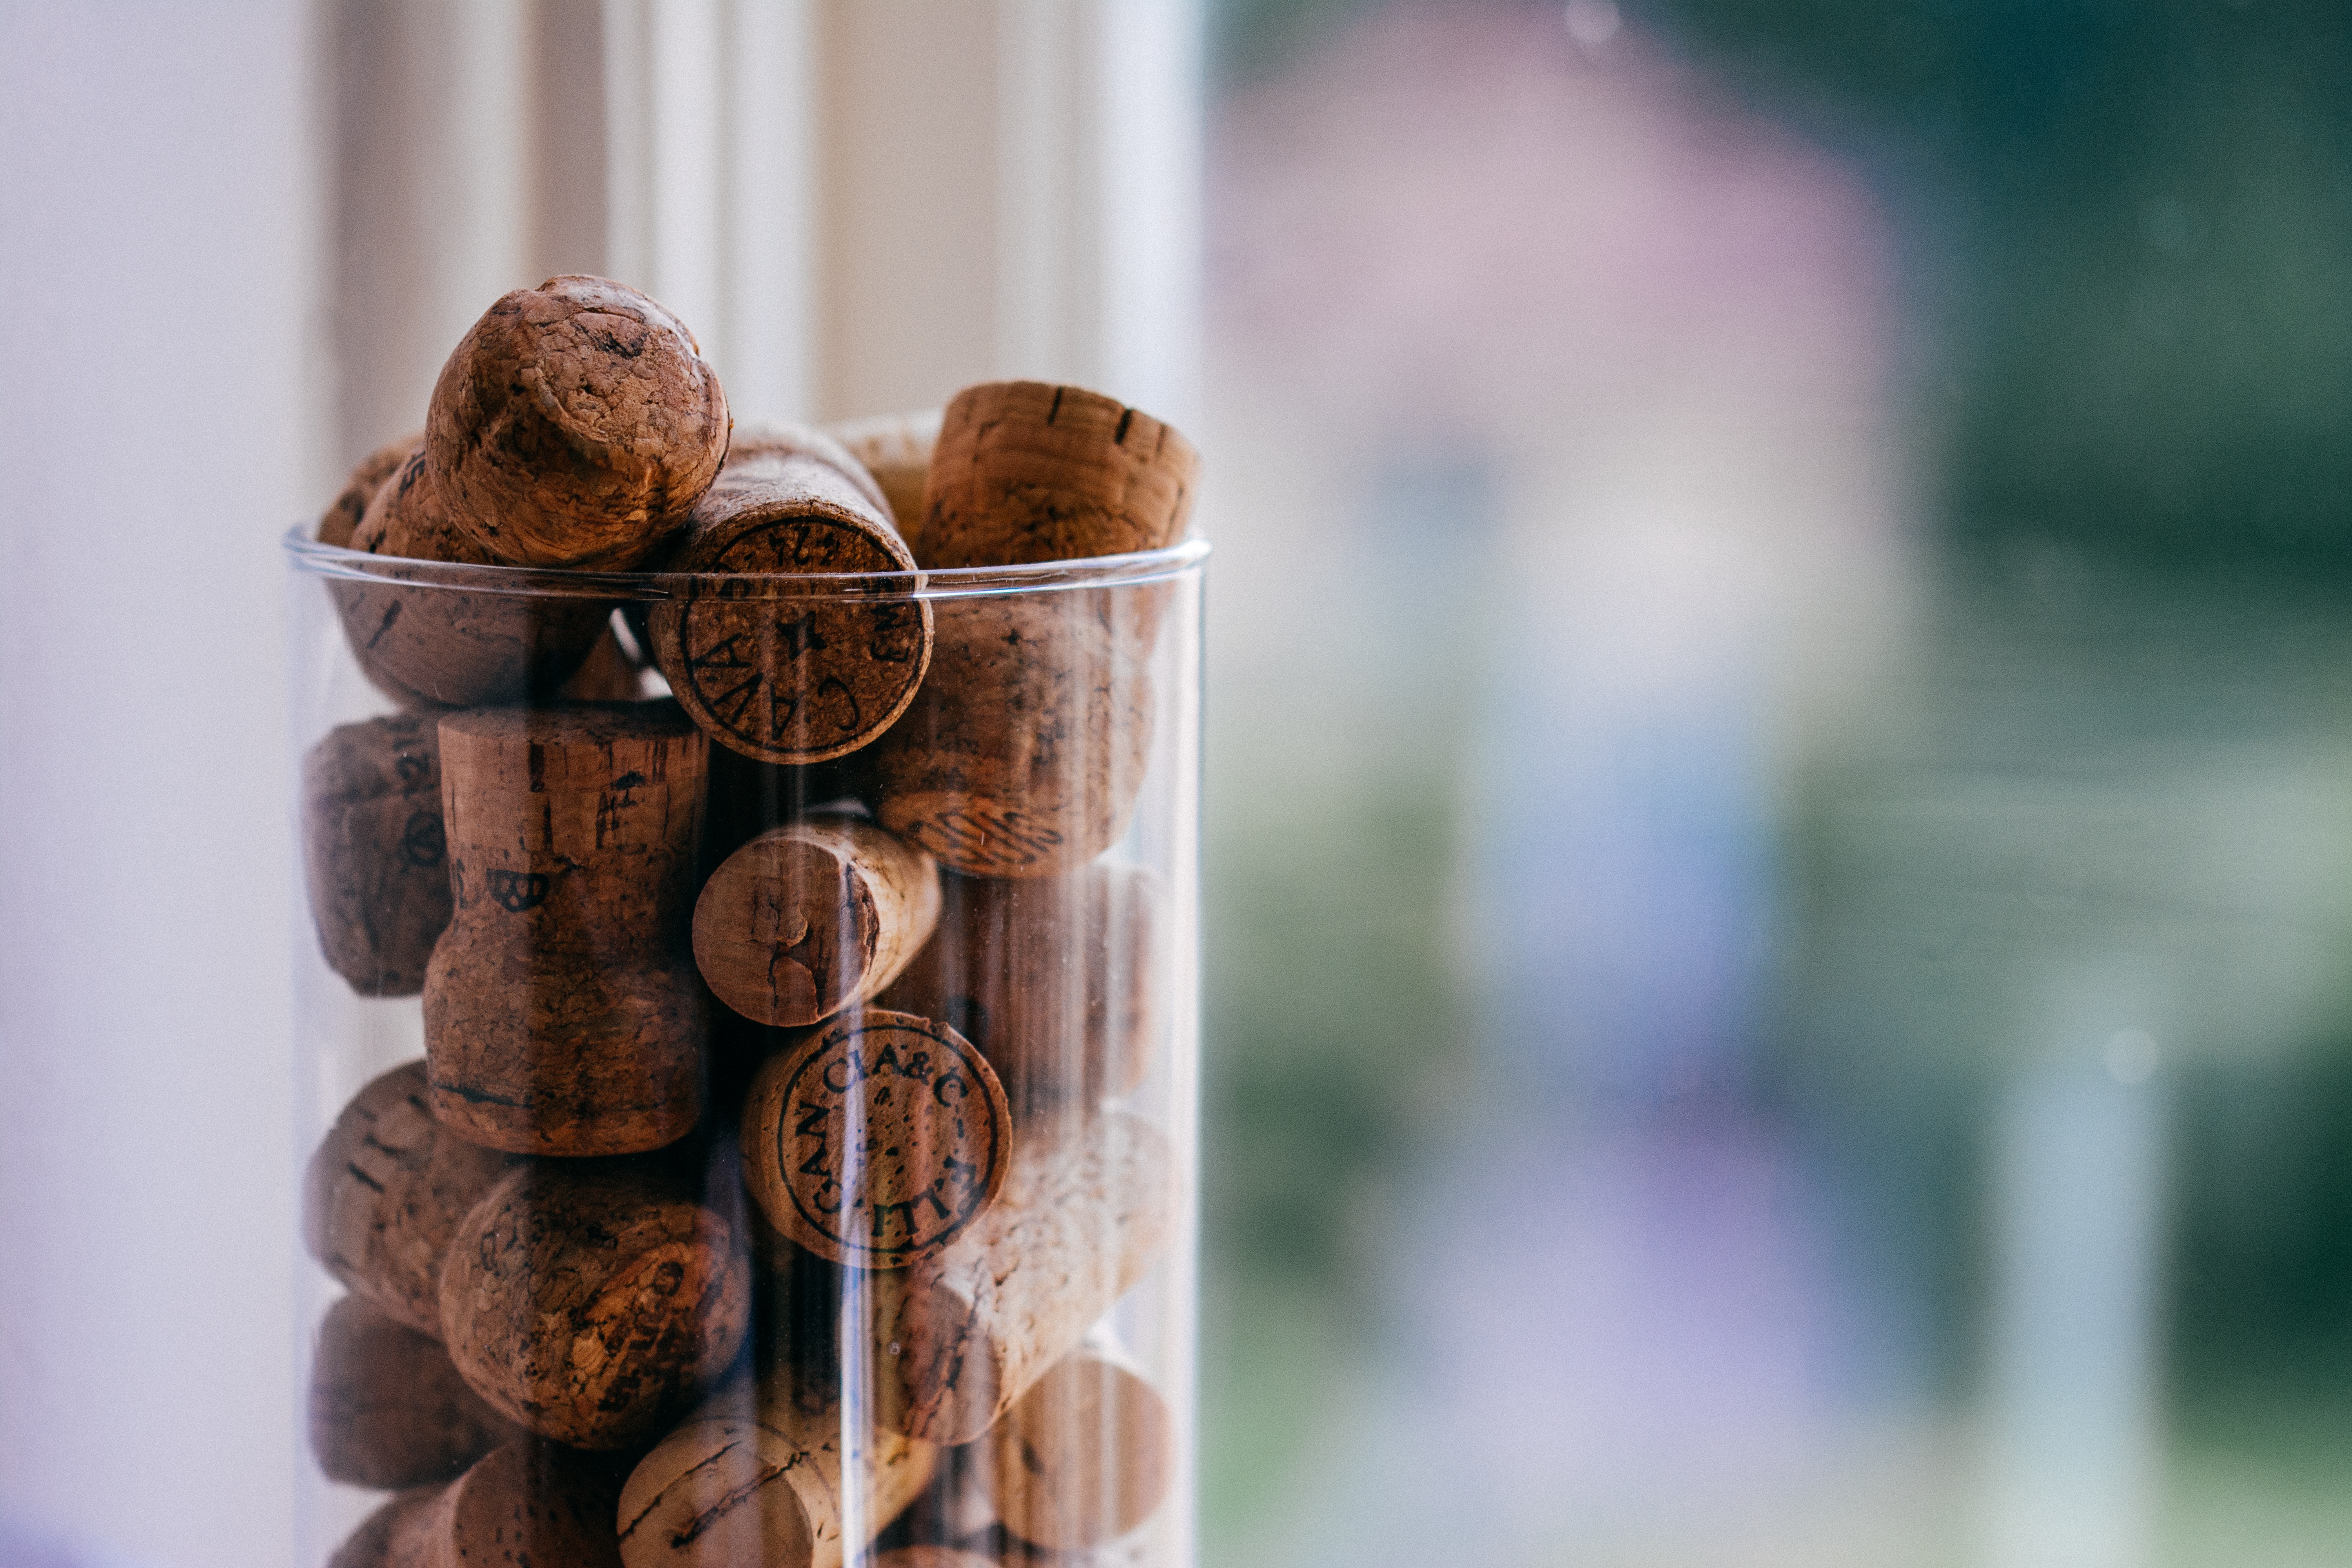
blur, wood, glass, food, color, still life, close up, cork, focus, container, wooden, macro photography, flavor, cork lid